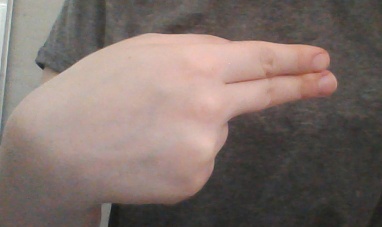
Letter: ain